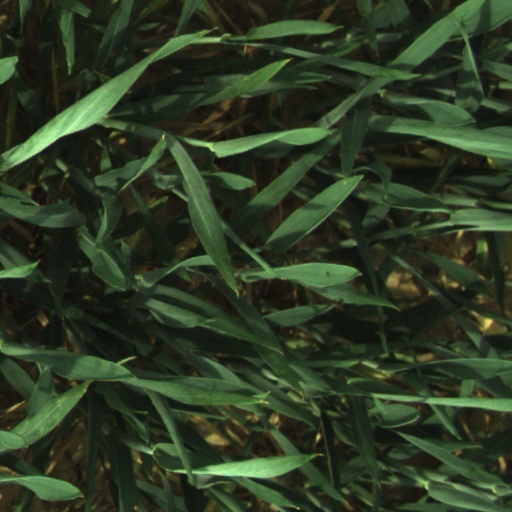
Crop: wheat